Stanisław Głąbiński

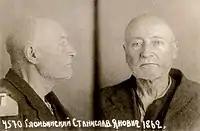
Photographed in an NKVD internment camp, 1940

In the first days after the outbreak of World War II, Głąbiński got involved in the activities of the Social Self-Defence Committee in Lwów and the Civic Committee for the Defence of Lwów. On 11 September 1939, Głąbiński was about to leave Lwów in the direction of the Romanian border, but he had a car accident and was forced to return to Lwów again.